Tales of Vesperia

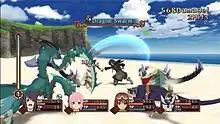
"Tales of Vesperia" uses the "Evolved Flex-Range Linear Motion Battle System": the characters' status is displayed along the bottom of the screen. Featured in the display are the Over Limit gauge, an Arte title, and damage chain display.

"Vesperia" uses a variation on the series' trademark action-oriented Linear Motion Battle System, which plays out in a similar way to a fighting game. The variation used in "Vesperia" is called the "Evolved Flex-Range Linear Motion Battle System". Battles take place in an isolated battle arena within the environment, with the battle party being made up of one player-controlled character and three characters controlled by the game's artificial intelligence. The AI commands can be customized from a set of skills, with their assigned tasks affecting their actions and placement on the battlefield. "Vesperia" also features a local four-player multiplayer option: up to four players can connect to a single Xbox 360 console through both wired and wireless controllers. While no online multiplayer is available, players can use Xbox Live to post their respective scores, including damage chains and consecutive hit numbers, on online leaderboards. The boards can be updated by players while saving the game.